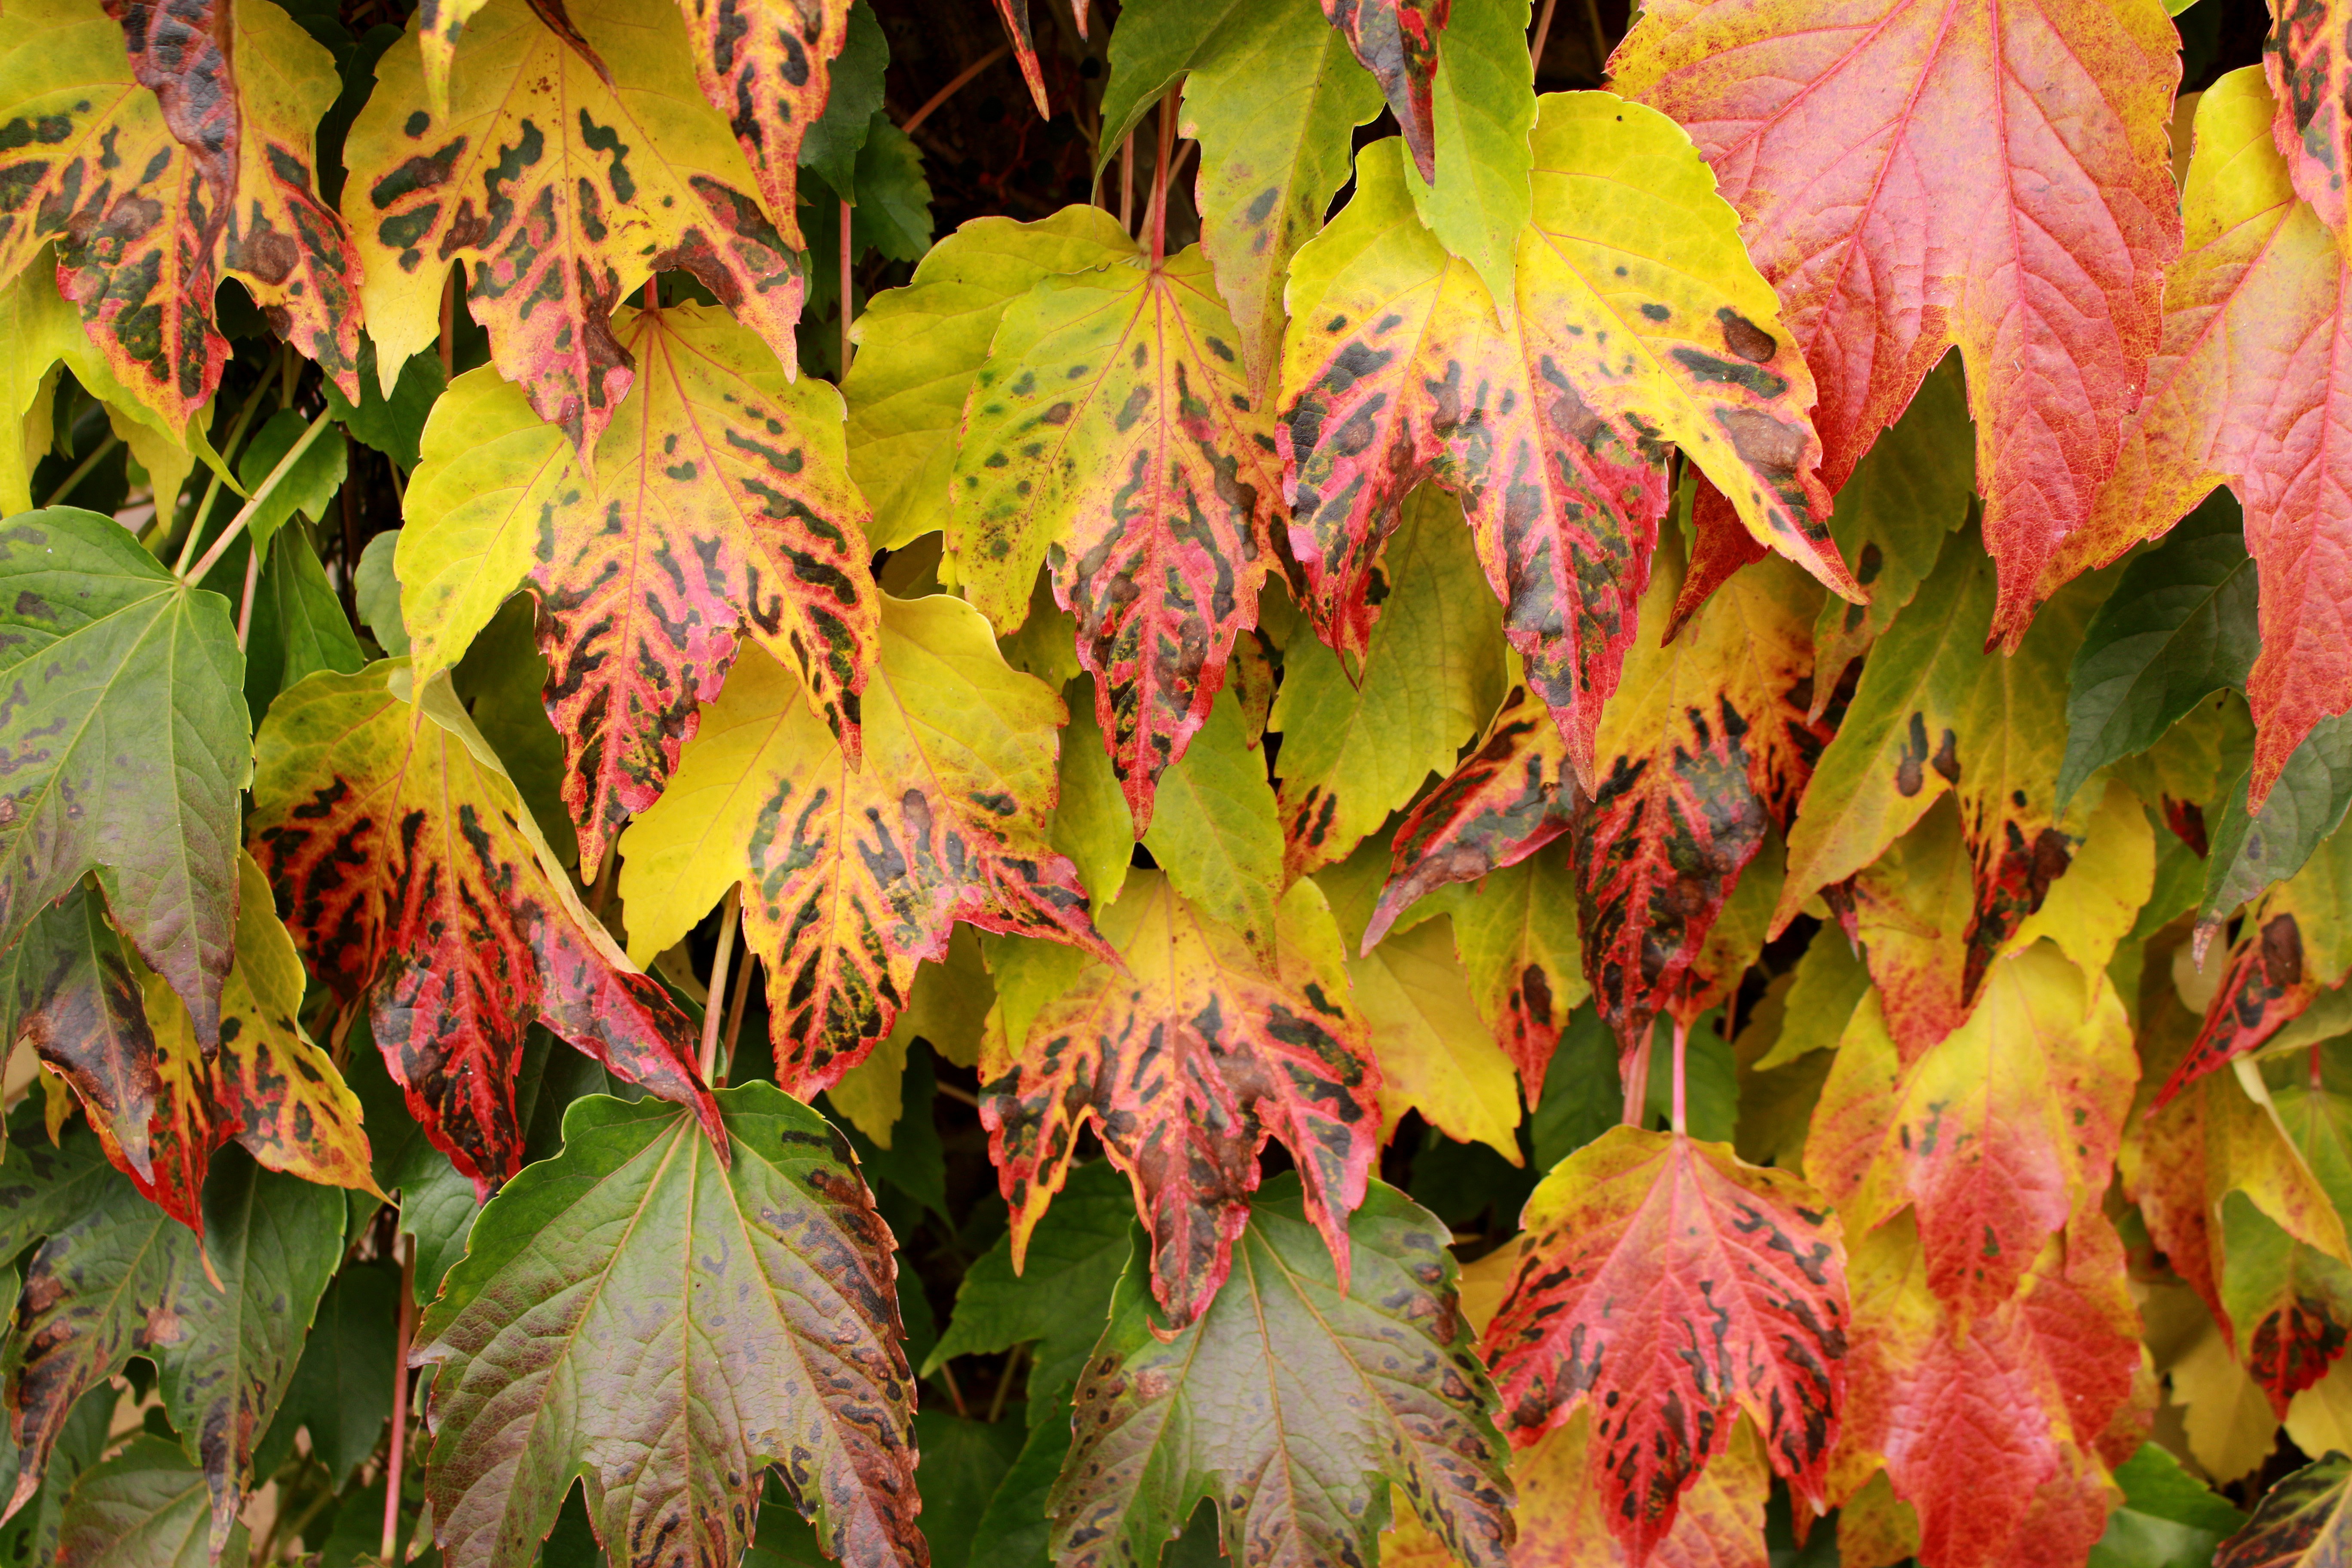
tree, branch, plant, wine, leaf, flower, autumn, botany, colorful, flora, season, maple tree, leaves, shrub, fall color, autumn decoration, entwine, flowering plant, woody plant, land plant